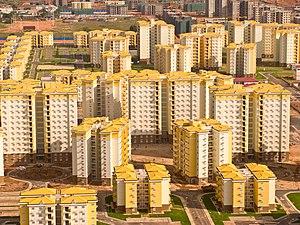
Cidade do Kilamba est une ville nouvelle d'Angola, de la municipalité de Belas située à environ 20 km au sud de Luanda, la capitale du pays.